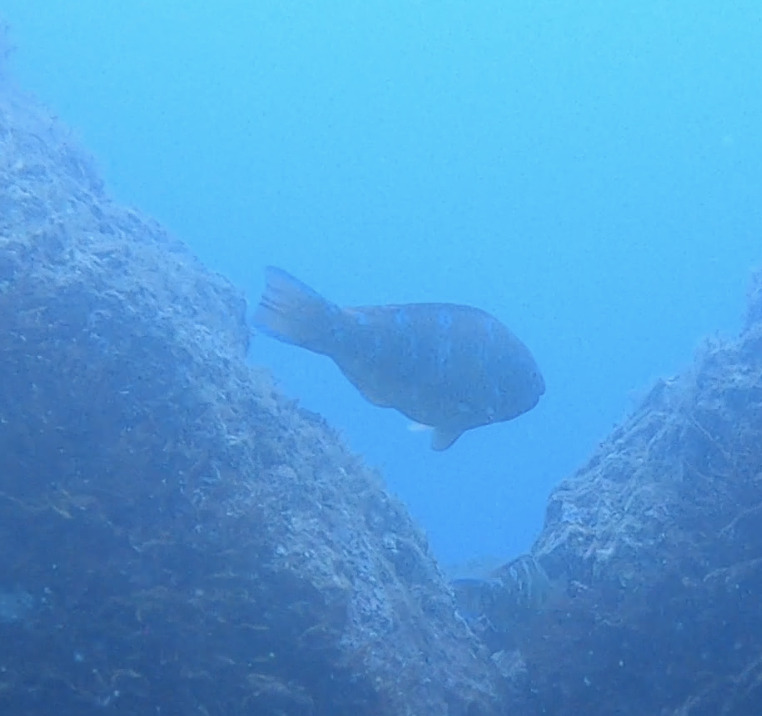
Scarus ghobban (Blue-barred Parrotfish)